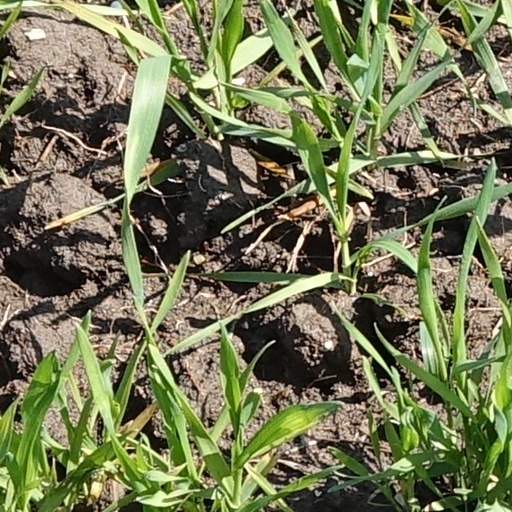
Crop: wheat